UEFA Euro 2024 bids

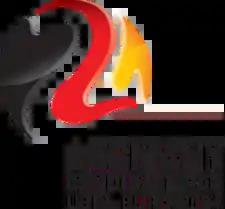
German bid logo

Taking into account all these criteria and conditions, the DFB executive committee selected the final 10 cities and stadia as candidate venues from the remaining 14 applicants on 15 September 2017. The executive committee unanimously followed the recommendation of the DFB bid committee, which had ranked the 14 applicants. Berlin, Cologne, Dortmund, Düsseldorf, Frankfurt, Gelsenkirchen, Hamburg, Leipzig, Munich, and Stuttgart were all selected, having been ranked from 1–10. The Max-Morlock-Stadion in Nuremberg, HDI-Arena in Hanover, Borussia-Park in Mönchengladbach, and Weser-Stadion in Bremen were all dropped from the final bid, having been ranked from 11 to 14. The zoning rule did not have to be applied, since according to the ranking no more than four and at least one venue per zone were ranked in the top ten.